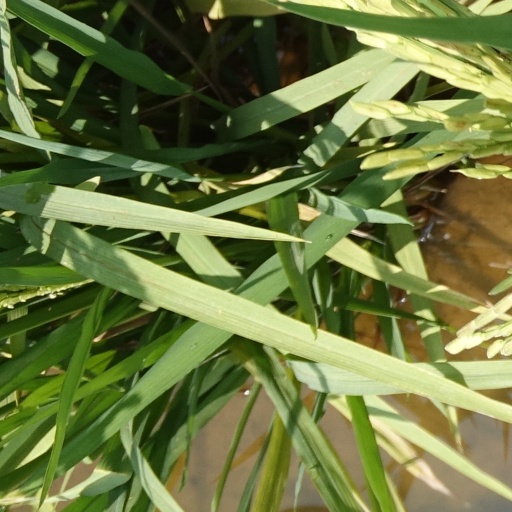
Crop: rice